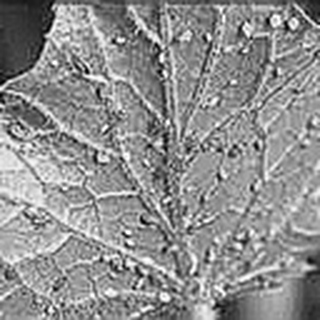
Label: cotton_aphids